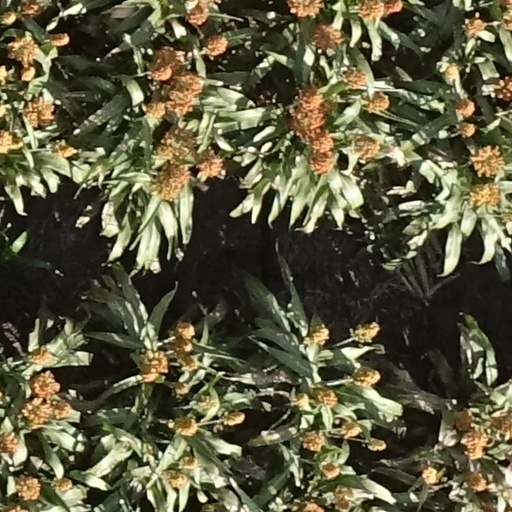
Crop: sorghum